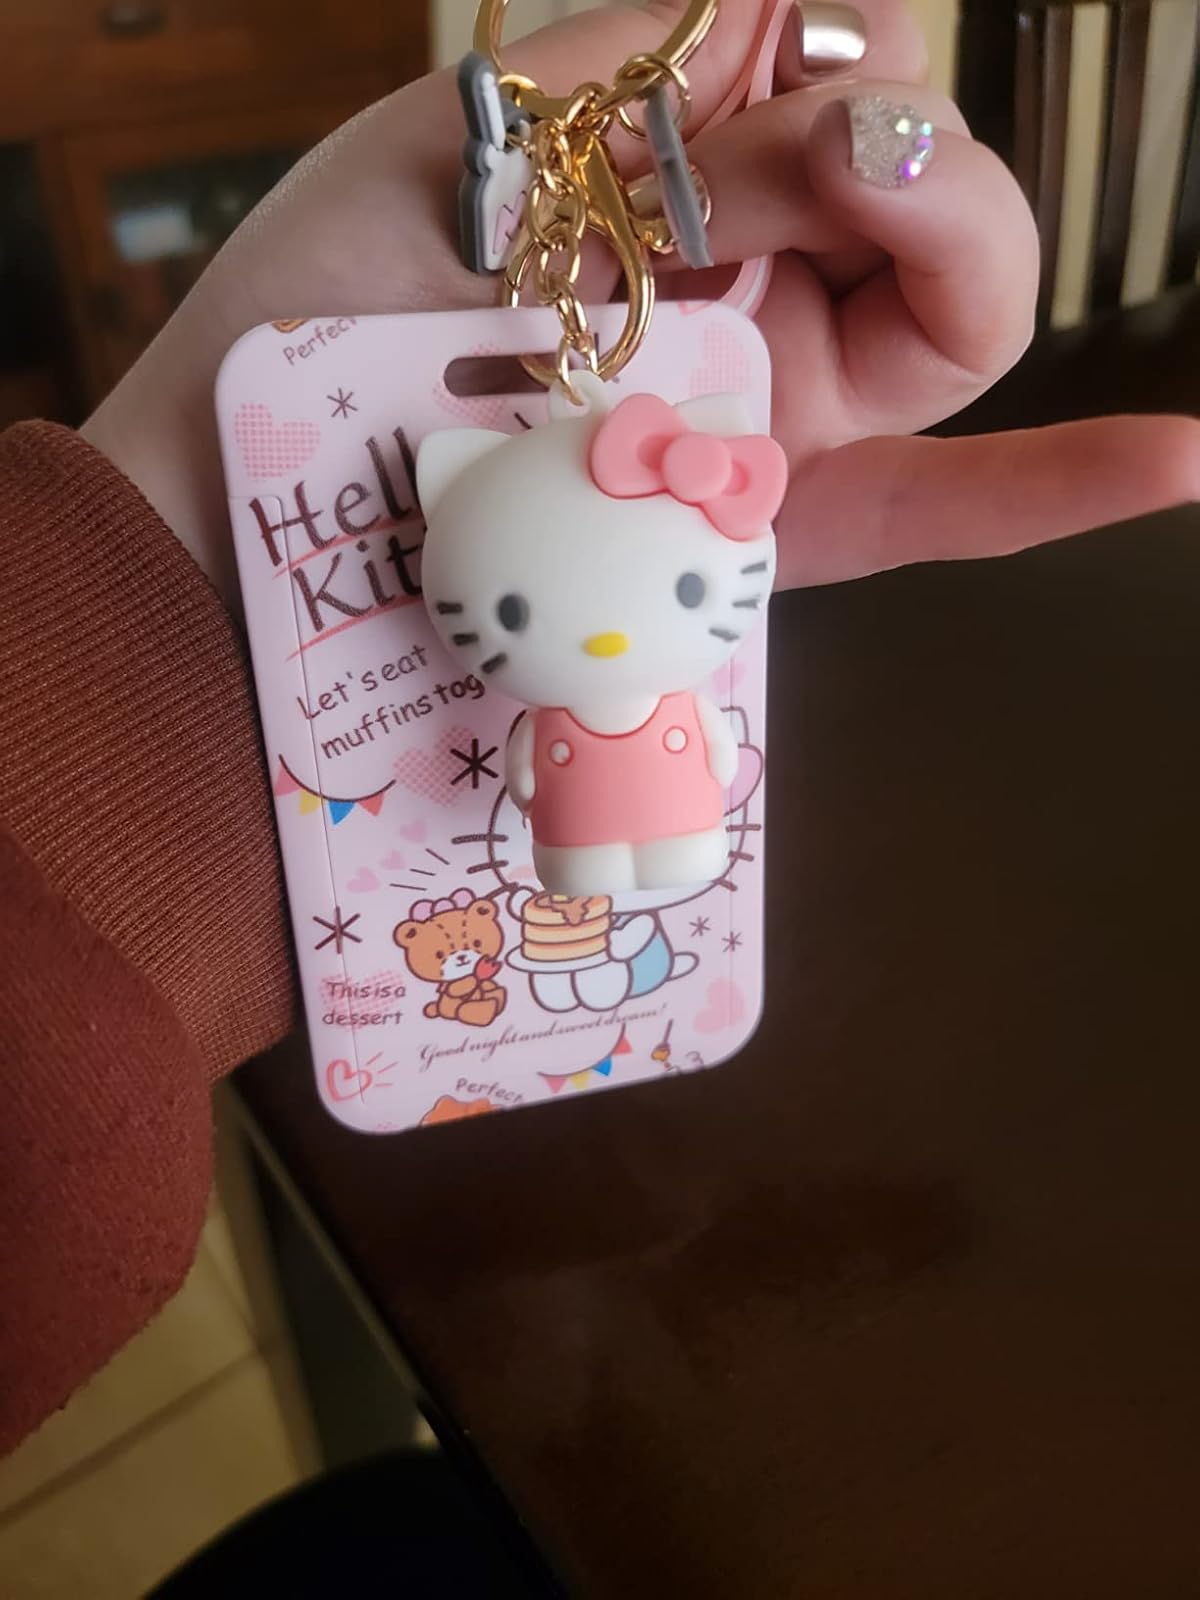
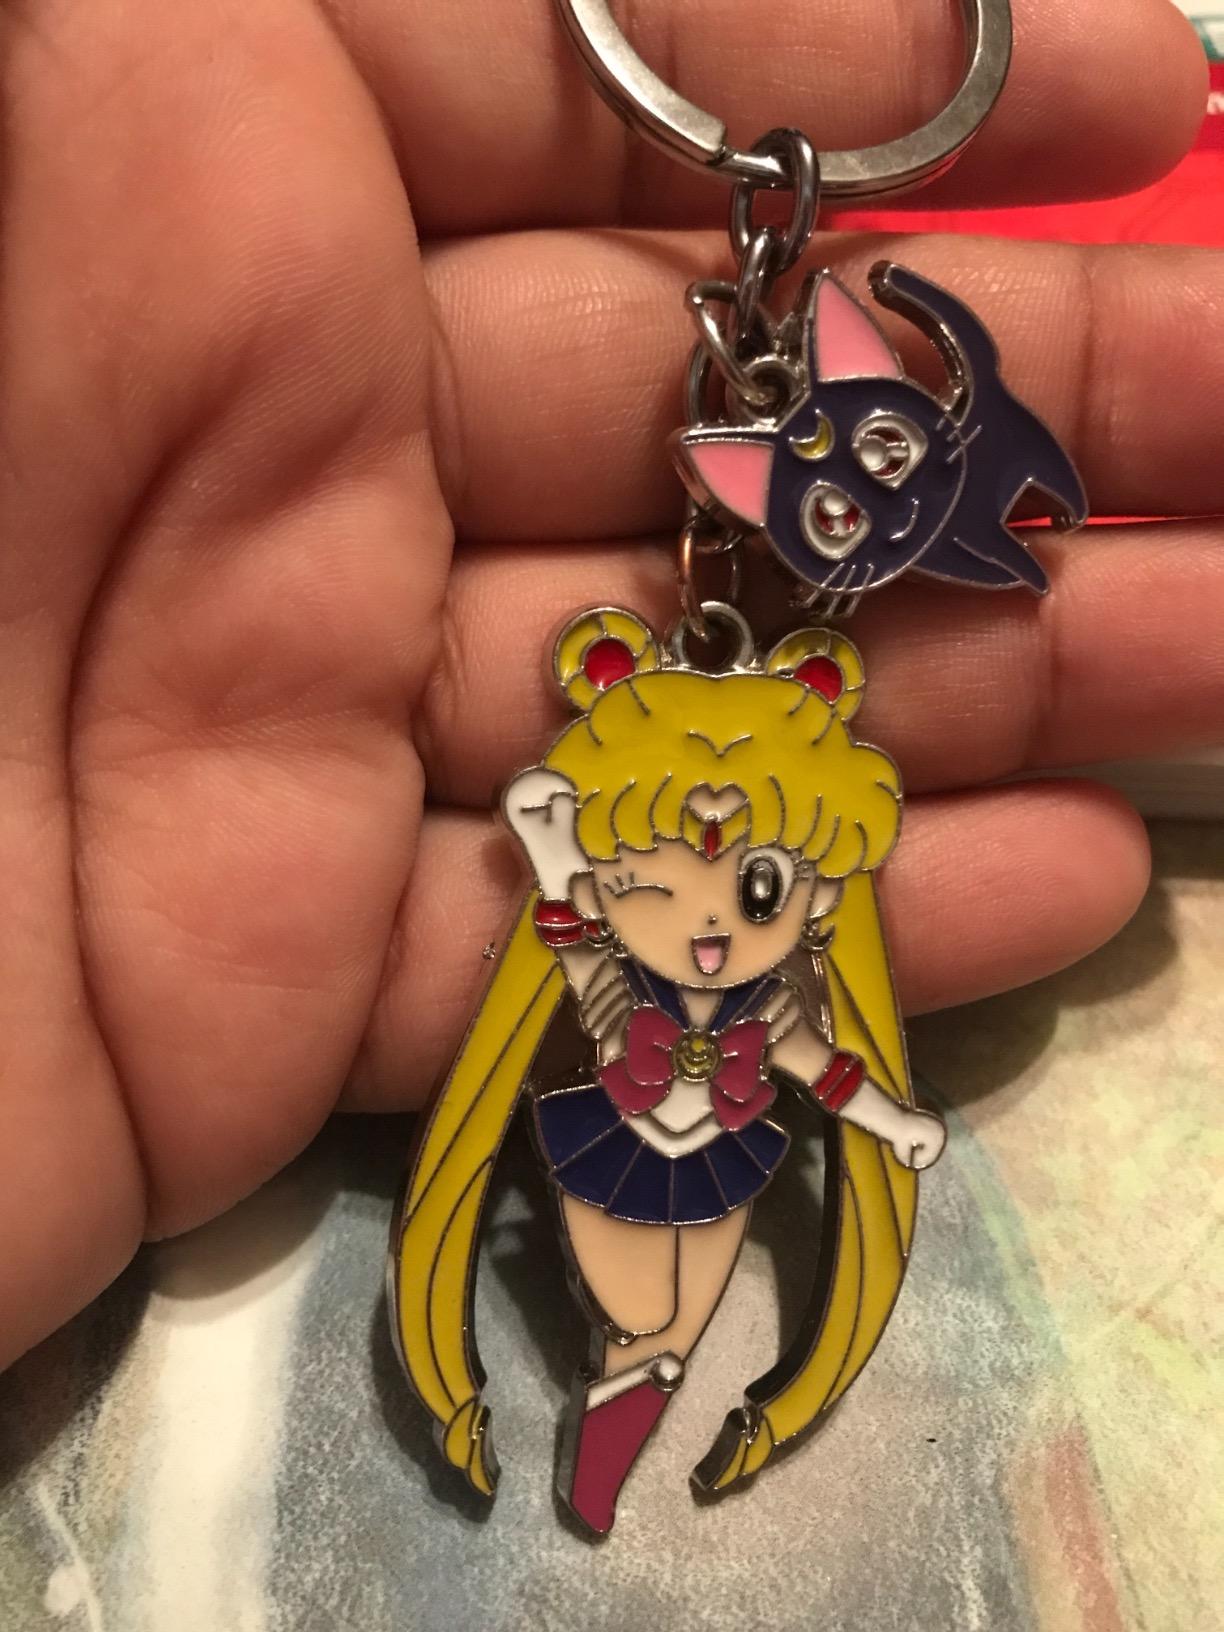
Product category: accessories_keychain
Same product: no